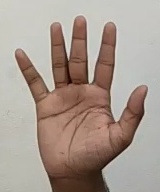
ASL sign: 5